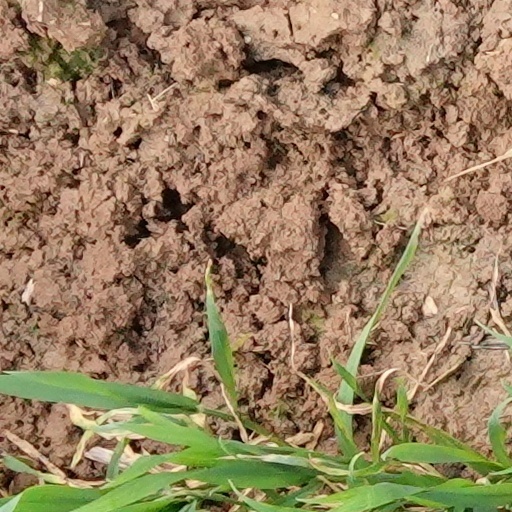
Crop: wheat